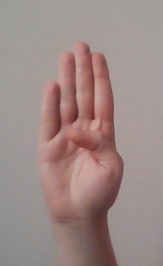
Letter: kaaf